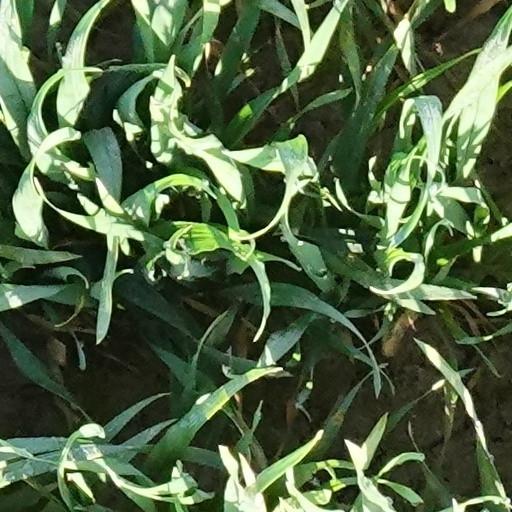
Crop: wheat